Oliver P. Smith

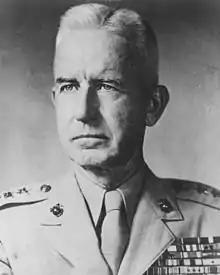

Oliver Prince Smith (October 26, 1893 – December 25, 1977) was a U.S. Marine four-star general and decorated combat veteran of World War II and the Korean War. He is most noted for commanding the 1st Marine Division during the first year of the Korean War, and notably during the Battle of Chosin Reservoir, where he said "Retreat, Hell! We're just attacking in another direction." This is commonly misquoted as "Retreat, hell! We're not retreating, we're just advancing in a different direction." He retired at the rank of four-star general, being advanced in rank for having been specially commended for heroism in combat.